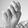
ASL letter: N